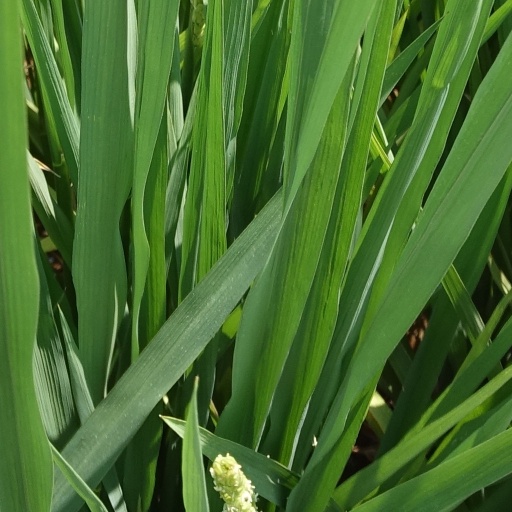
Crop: rice